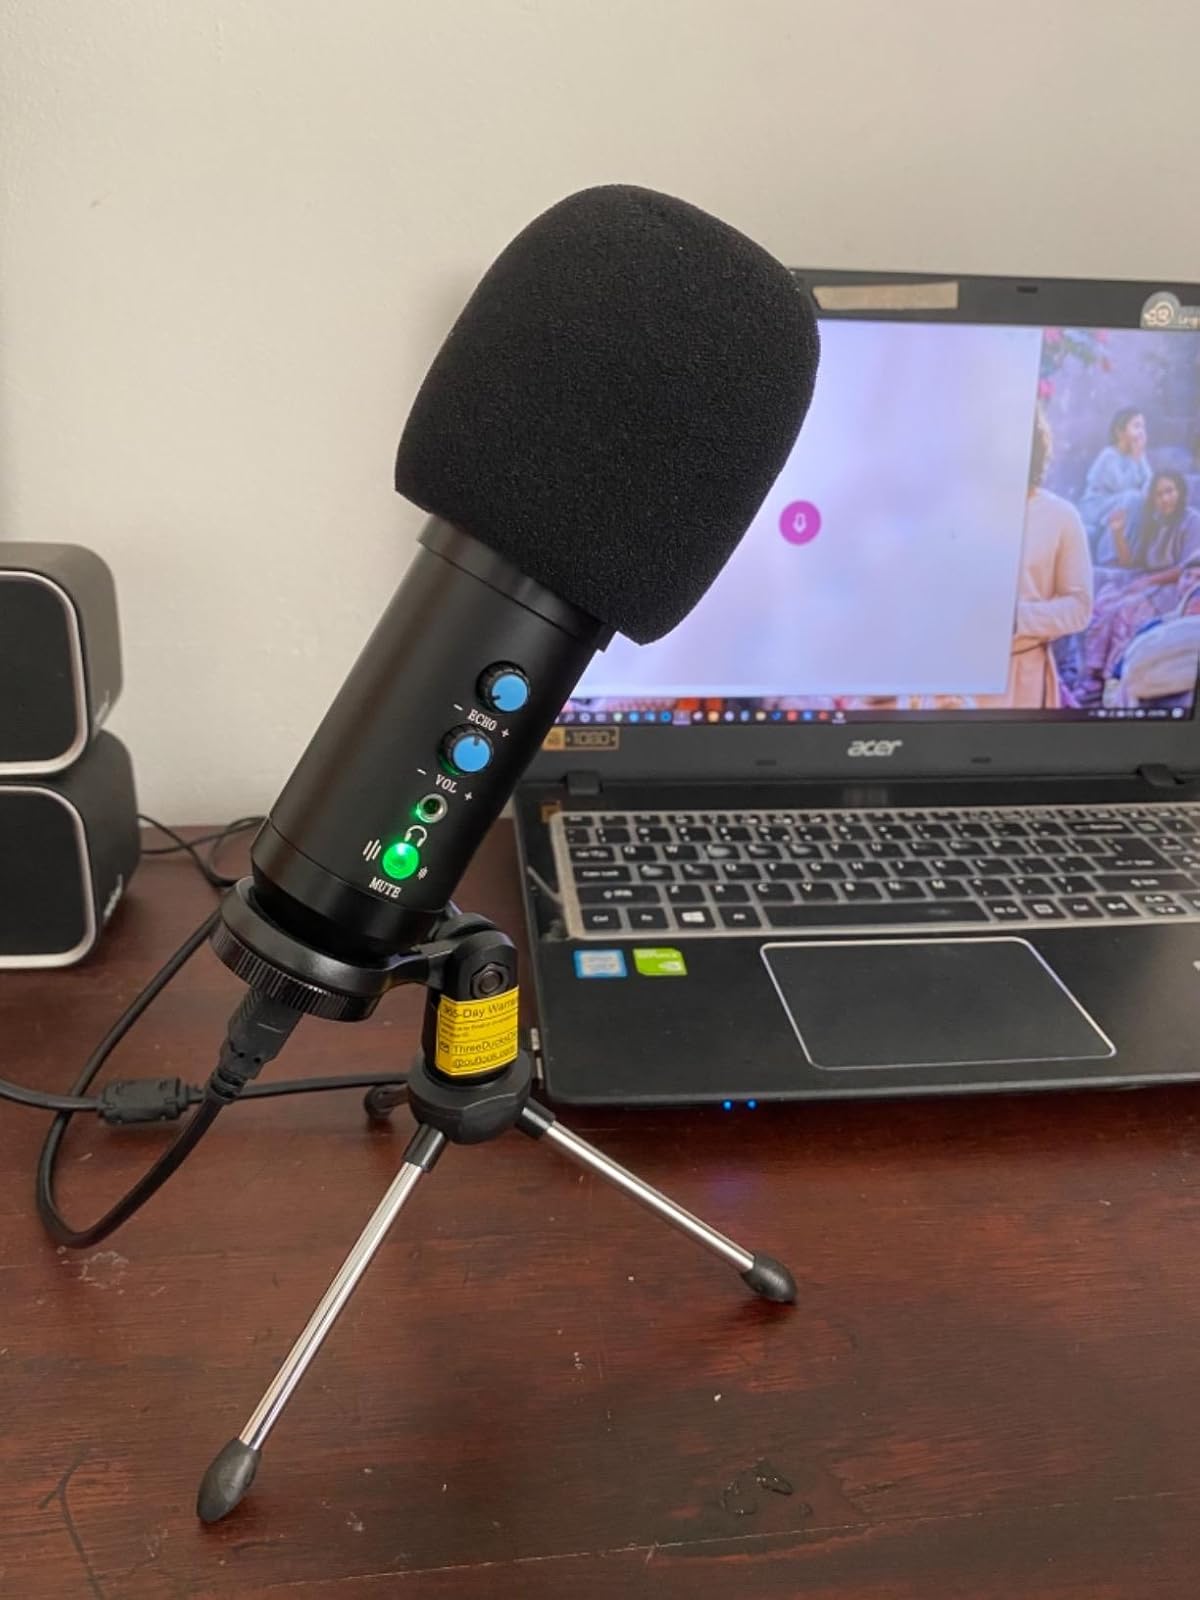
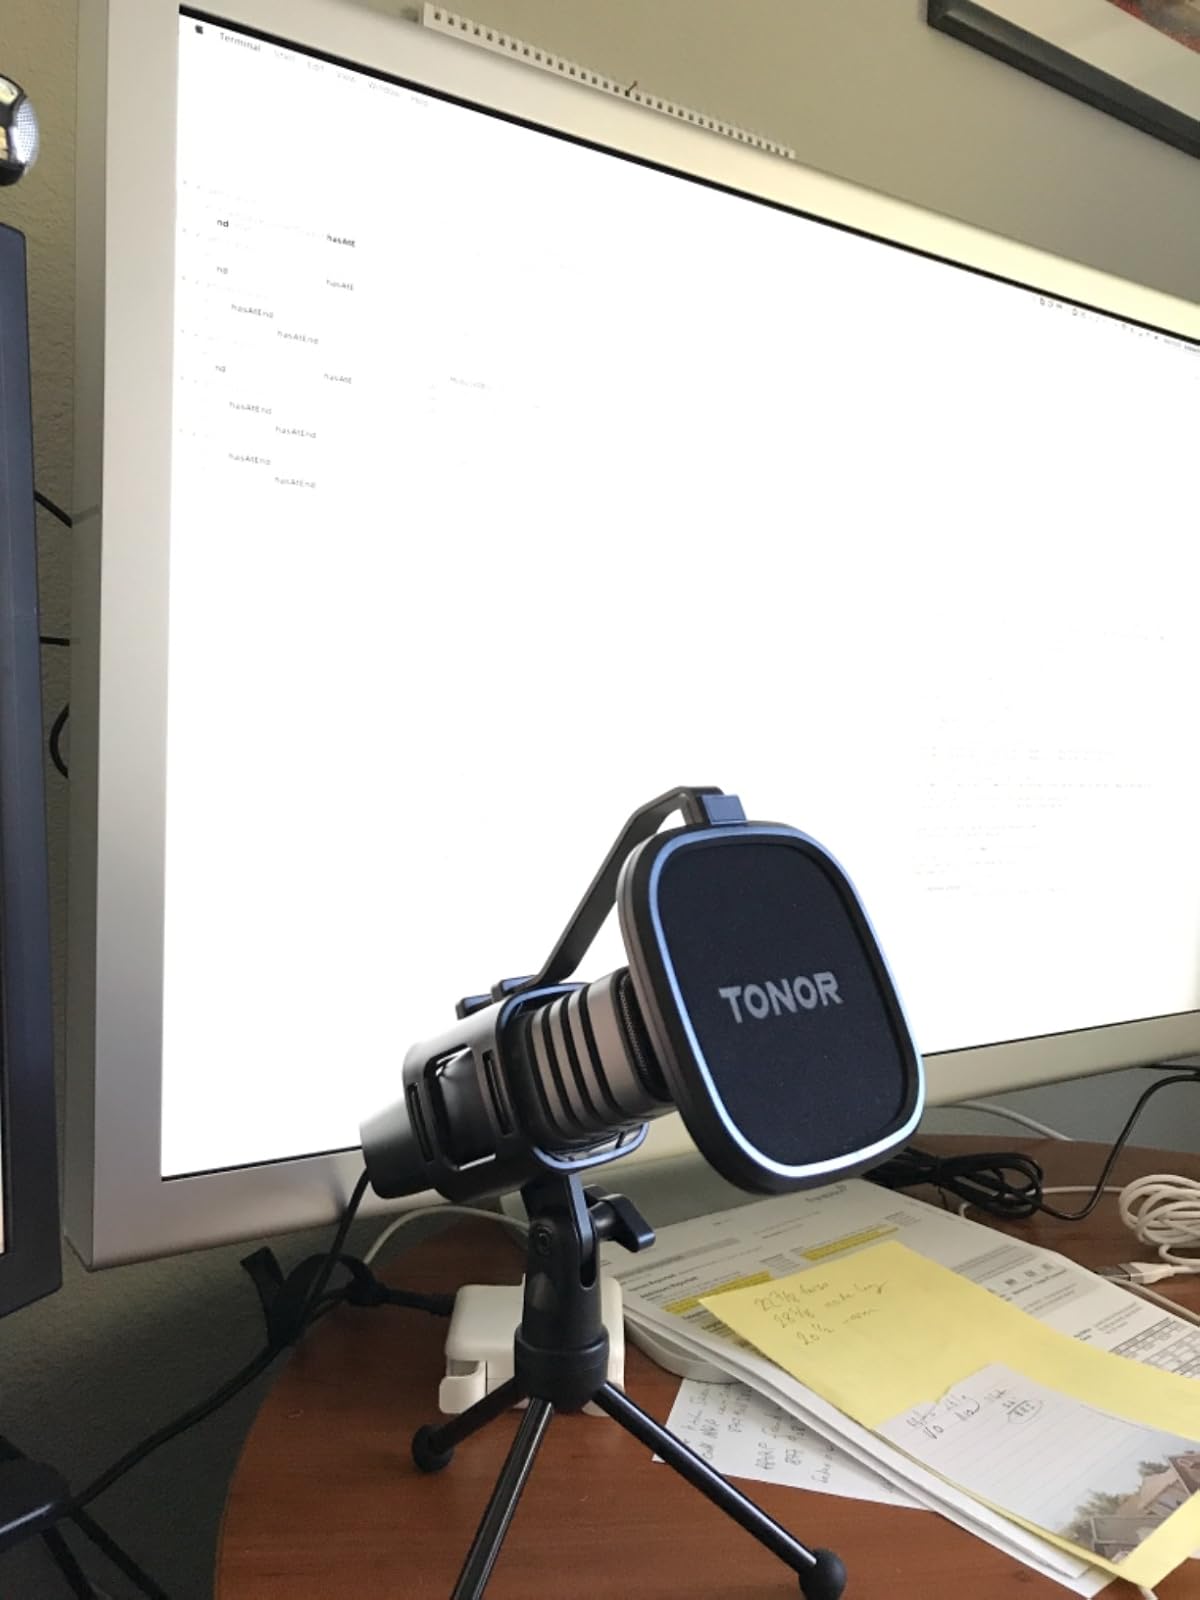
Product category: microphone
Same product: no